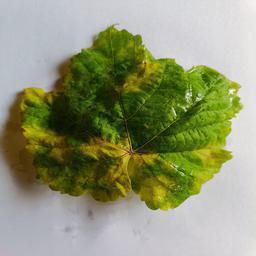
Label: Downy Mildew